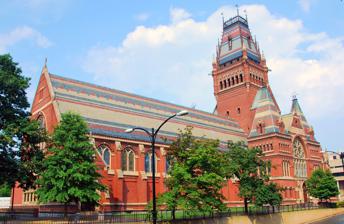
Building: Memorial Hall (Harvard University)
Country: United States of America
Year built: 1877
Building at Harvard University United States historic place Memorial Hall, Harvard University U.S. National Register of Historic Places U.S. National Historic Landmark View from southwest showing Annenberg Hall (foreground) and Memorial Transept (right). Sanders Theatre is out of view beyond Memorial Transept. Location Cambridge, Massachusetts , U.S. Coordinates 42°22′33.2″N 71°6′53.7″W / 42.375889°N 71.114917°W / 42.375889; -71.114917 Built 1870–1877 Architect William Robert Ware , Henry Van Brunt Architectural style Neo-Gothic NRHP reference No. 70000685 Memorial Hall , immediately north of Harvard Yard on the Harvard University campus in Cambridge, Massachusetts , is a High Victorian Gothic building honoring Harvard University alumni's sacrifices in defending the Union during the American Civil War ‍—‌"a symbol of Boston 's commitment to the Unionist cause and the abolitionist movement in America". Built on a former playing field known as the Delta, the structure was intended to be imposing. It was described by Henry James as having three main divisions: one of them a theater, for academic ceremonies; another a vast refectory , covered with a timbered roof, hung about with portraits and lighted by stained windows, like the halls of the colleges of Oxford; and the third, the most interesting, a chamber high, dim and severe, consecrated to the sons of the university who fell in the long Civil War. James's "three divisions" are Sanders Theatre, Annenberg Hall (formerly Alumni Hall or the Great Hall), and Memorial Transept. Beneath Annenberg Hall, Loker Commons offers a number of student facilities. Conception and construction Memorial Hall is, in the opinion of the President and Fellows , the most valuable gift the Uni­ver­si­ty has ever received, with respect alike to cost, daily usefulness, and moral significance. — President's Report for 1877–78 This happy commemorative creation of the Union ... the great bristling brick Valhalla of the early "seventies," that house of honor and of hos­pi­tal­ity which [dispenses] laurels to the dead and dinners to the living. — Henry James (1905) A huge Victorian Gothic barn. — Life (1941) Between 1865 and 1868, an alumni "Committee of Fifty" raised $370,000 (equal to one-twelfth of Harvard's entire endowment at the time) toward a new building in memory of Harvard men who had fought for the Union in the American Civil War , particularly the 136 dead ‍—‌a "Hall of Alumni in which students and graduates might be inspired by the pictured and sculpted presence of her founders, benefactors, faculty, presidents, and most distinguished sons". When, about the same time, a $40,000 bequest was received from Charles Sanders (class of 1802) for "a hall or theatre to be used on [any] public occasion connected with the College, whether literary or festive", a vision was formed of a single building containing a large theater as well as a large open hall, and thus meeting both goals. A site was found on the "Delta", the triangle bounded by Cambridge, Kirkland, and Quincy Streets. [ A ] The project was formally named Memorial Hall in September 1870, and on October 6 the cornerstone was laid, Oliver Wendell Holmes Sr. composing a hymn for the occasion. [ B ] In May 1878, the Committee of Fifty notified the President and Fellows that the project was complete and the premises ready for formal transfer to the university. On July 8 the President and Fellows unanimously voted to "accept with profound gratitude this splendid and precious gift". Architecture and facilities The building's High Victorian Gothic design, by Harvard alumni William Robert Ware and Henry Van Brunt , was selected in a blind competition. A 1907 publication gives dimensions of 305 by 113 feet, with a height of 190 feet at the tower; a 2012 source gave a height of 195 feet, making it the ninth-tallest building in Cambridge at that time. Its 1970 National Historic Landmark designation recognized it one of the nation's most dramatic examples of High Victorian Gothic architecture. A general restoration was carried out between 1987 and 1996. An unadopted early design, viewed from the southwest Memorial Hall as originally built. Inset plan shows Alumni Hall (left and center) , Memorial Transept (center-right) , and Sanders Theatre (right) . View from northeast, showing four-faced clock added in 1897 and destroyed by fire 1956. Annenberg Hall Alumni (now Annenberg) Hall in 1878‍—‌"in which students and graduates might be inspired by the pictured and sculpted presence of [Harvard's] founders, benefactors, faculty, presidents, and most distinguished sons". A 1916 guide described it as "very impressive; in spite of the mistake of ill-placed rows of hat-racks ..." Drawing by F.~G. Attwood for the Harvard Lampoon (1877), "Manners And Customs Of Ye Harvard Studente". Donald Harnish Fleming wrote, "If you are stuck with a friend or relative who wants to see the sights of Cambridge ... treat him to a view of the animals feeding in Mem. Hall", but another observer claimed, "In the great Memorial Hall ... the best of deportment is always to be seen". What was originally known as Alumni Hall —nine thousand square feet shaped by massive wooden trusses, walnut paneling, and a blue, stenciled ceiling—was dedicated in 1874. Originally intended for formal occasions such as alumni dinners, it was almost immediately converted to a dining commons, and was for fifty years the college's main dining hall (charging, in 1884, $3.97 for a month's meals). In 1893, Harvard Graduates Magazine described "the throngs of men who, at one o'clock, are to be seen racing across the yard from Harvard , Boylston , and Sever [Halls], striving to reach [Memorial] Hall ahead of slower competitors for vacant seats at the overtaxed tables". But "as the center of University life moved south toward the Charles , [the dining commons] became less popular and closed in 1925" ( see Harvard College § House system ), after which Alumni Hall saw mostly light use, typically as a venue for dances, banquets, examinations, and the like.  In 1934, The New York Times reported that Harvard officials had "at last found a use for Memorial Hall" by siting a rifle range in the basement. During World War II , the Crimson reported that "the Great Hall" was being used "in winter-time for the 6 o'clock in the morning calisthenics of the [military] Chaplain's School" (though without explaining why Harvard Divinity students had been singled out for this treatment) and intimated that Stevens Laboratory, in the basement,  "is doing secret work in acoustics". After extensive renovations, in 1996 the space was renamed Annenberg Hall and supplanted, as the freshmen dining hall, the Harvard Union , which had performed that function during most of the intervening time. Sanders Theatre Sanders Theatre, substantially completed in 1875 and first used for Harvard's 1876 commencement, was inspired by Christopher Wren's Sheldonian Theatre . Renowned for its acoustics, and with 1000 seats one of Harvard's largest classrooms, [ clarification needed ] Sanders is in great demand for lectures, concerts, ceremonies and conferences. Winston Churchill , Theodore Roosevelt , Martin Luther King Jr. , and Mikhail Gorbachev have spoken there. Sanders features John La Farge 's stained-glass window Athena Tying a Mourning Fillet ; statues of James Otis (by Thomas Crawford ) and Josiah Quincy III (by William Wetmore Story ) flank the stage. The exterior gables display busts of great orators: Demosthenes , Cicero , John Chrysostom , Jacques-Bénigne Bossuet , William Pitt, 1st Earl of Chatham , Edmund Burke , and Daniel Webster . Sanders Theatre contributed in an unusual way to the early work of Wallace Sabine , considered the founder of architectural acoustics. In 1895, tasked with improving the dismal acoustical performance of the Fogg Museum's lecture hall, Sabine carried out a series of nocturnal experiments there, using hundreds of seat cushions borrowed from nearby Sanders as sound-absorbent material; his work each night was limited by the requirement that the cushions be returned to Sanders in time for morning lectures there. The scientific unit of sound absorption, the sabin , is very close to the absorption provided by one Sanders Theatre cushion. Memorial Transept The Memorial Transept [2,600 square feet (240 m 2 )] serves as a vestibule for Sanders Theatre. It consists of a 60-foot-high (18 m) gothic vault above a marble floor, with black walnut paneling and stenciled walls, a large stained glass window over each of two exterior doors, and twenty-eight white tablets listing the 136 Harvard men who died fighting for the Union: Down the lofty and impressive main corridor there are tablets to one after another of the many who thus died‍—‌a thrilling list. One sees such old New England names as Peabody , Wadsworth , and Bowditch ; one sees the name of Fletcher Webster ; one sees that an Edward Revere died at Antietam and a Paul Revere at Gettysburg . Confederate deaths are not represented. Sanders Theatre, c. 1876 Memorial Transept seen from the north door Twenty-eight marble tablets honor Harvard's Union dead. This one lists Robert Gould Shaw , Class of 1860. The tower following its 1996 restoration to its 1877–1897 appearance Loker Commons Beneath Annenberg Hall, Loker Commons offers a student pub, music practice spaces, and other facilities. Fenestration Twenty-two stained-glass windows, installed between 1879 and 1902, include several by John La Farge , Louis Comfort Tiffany Studios, Donald MacDonald , Sarah Wyman Whitman , and Charles Mills . Tower and clock The central tower was nearly complete by 1876, but criticism convinced Van Brunt and Ware to revise it in 1877.  In 1897, added was what a 1905 guidebook described as "an enormous [four-faced clock which] detonates the hours in a manner which is by no means conducive to the sleep of the just and the rest of the weary", and which Kenneth John Conant termed "railroad Gothic". In 1932, the clock's driving works, and the associated 155-pound (70 kg) bell-clapper, were somehow lowered 115 feet (35 m) to the ground without attracting attention; visiting Yale students were suspected but the clapper was never found. Three years later the disappearance of the replacement clapper, under similar circumstances, was rumored to be Yale University 's revenge for the theft of its mascot, Handsome Dan . The upper half of the tower was destroyed by fire in 1956 and rebuilt, to its 1877–1897 appearance, in 1996. The John Harvard statue stood before Memorial Hall's west façade from 1884 to 1924, when it was moved to Harvard Yard . Rose window above south entrance to Memorial Transept Much of the tower was destroyed in a 1956 fire. The Colonial Revival building at right is a city fire station. See also List of National Historic Landmarks in Massachusetts National Register of Historic Places listings in Cambridge, Massachusetts Notes